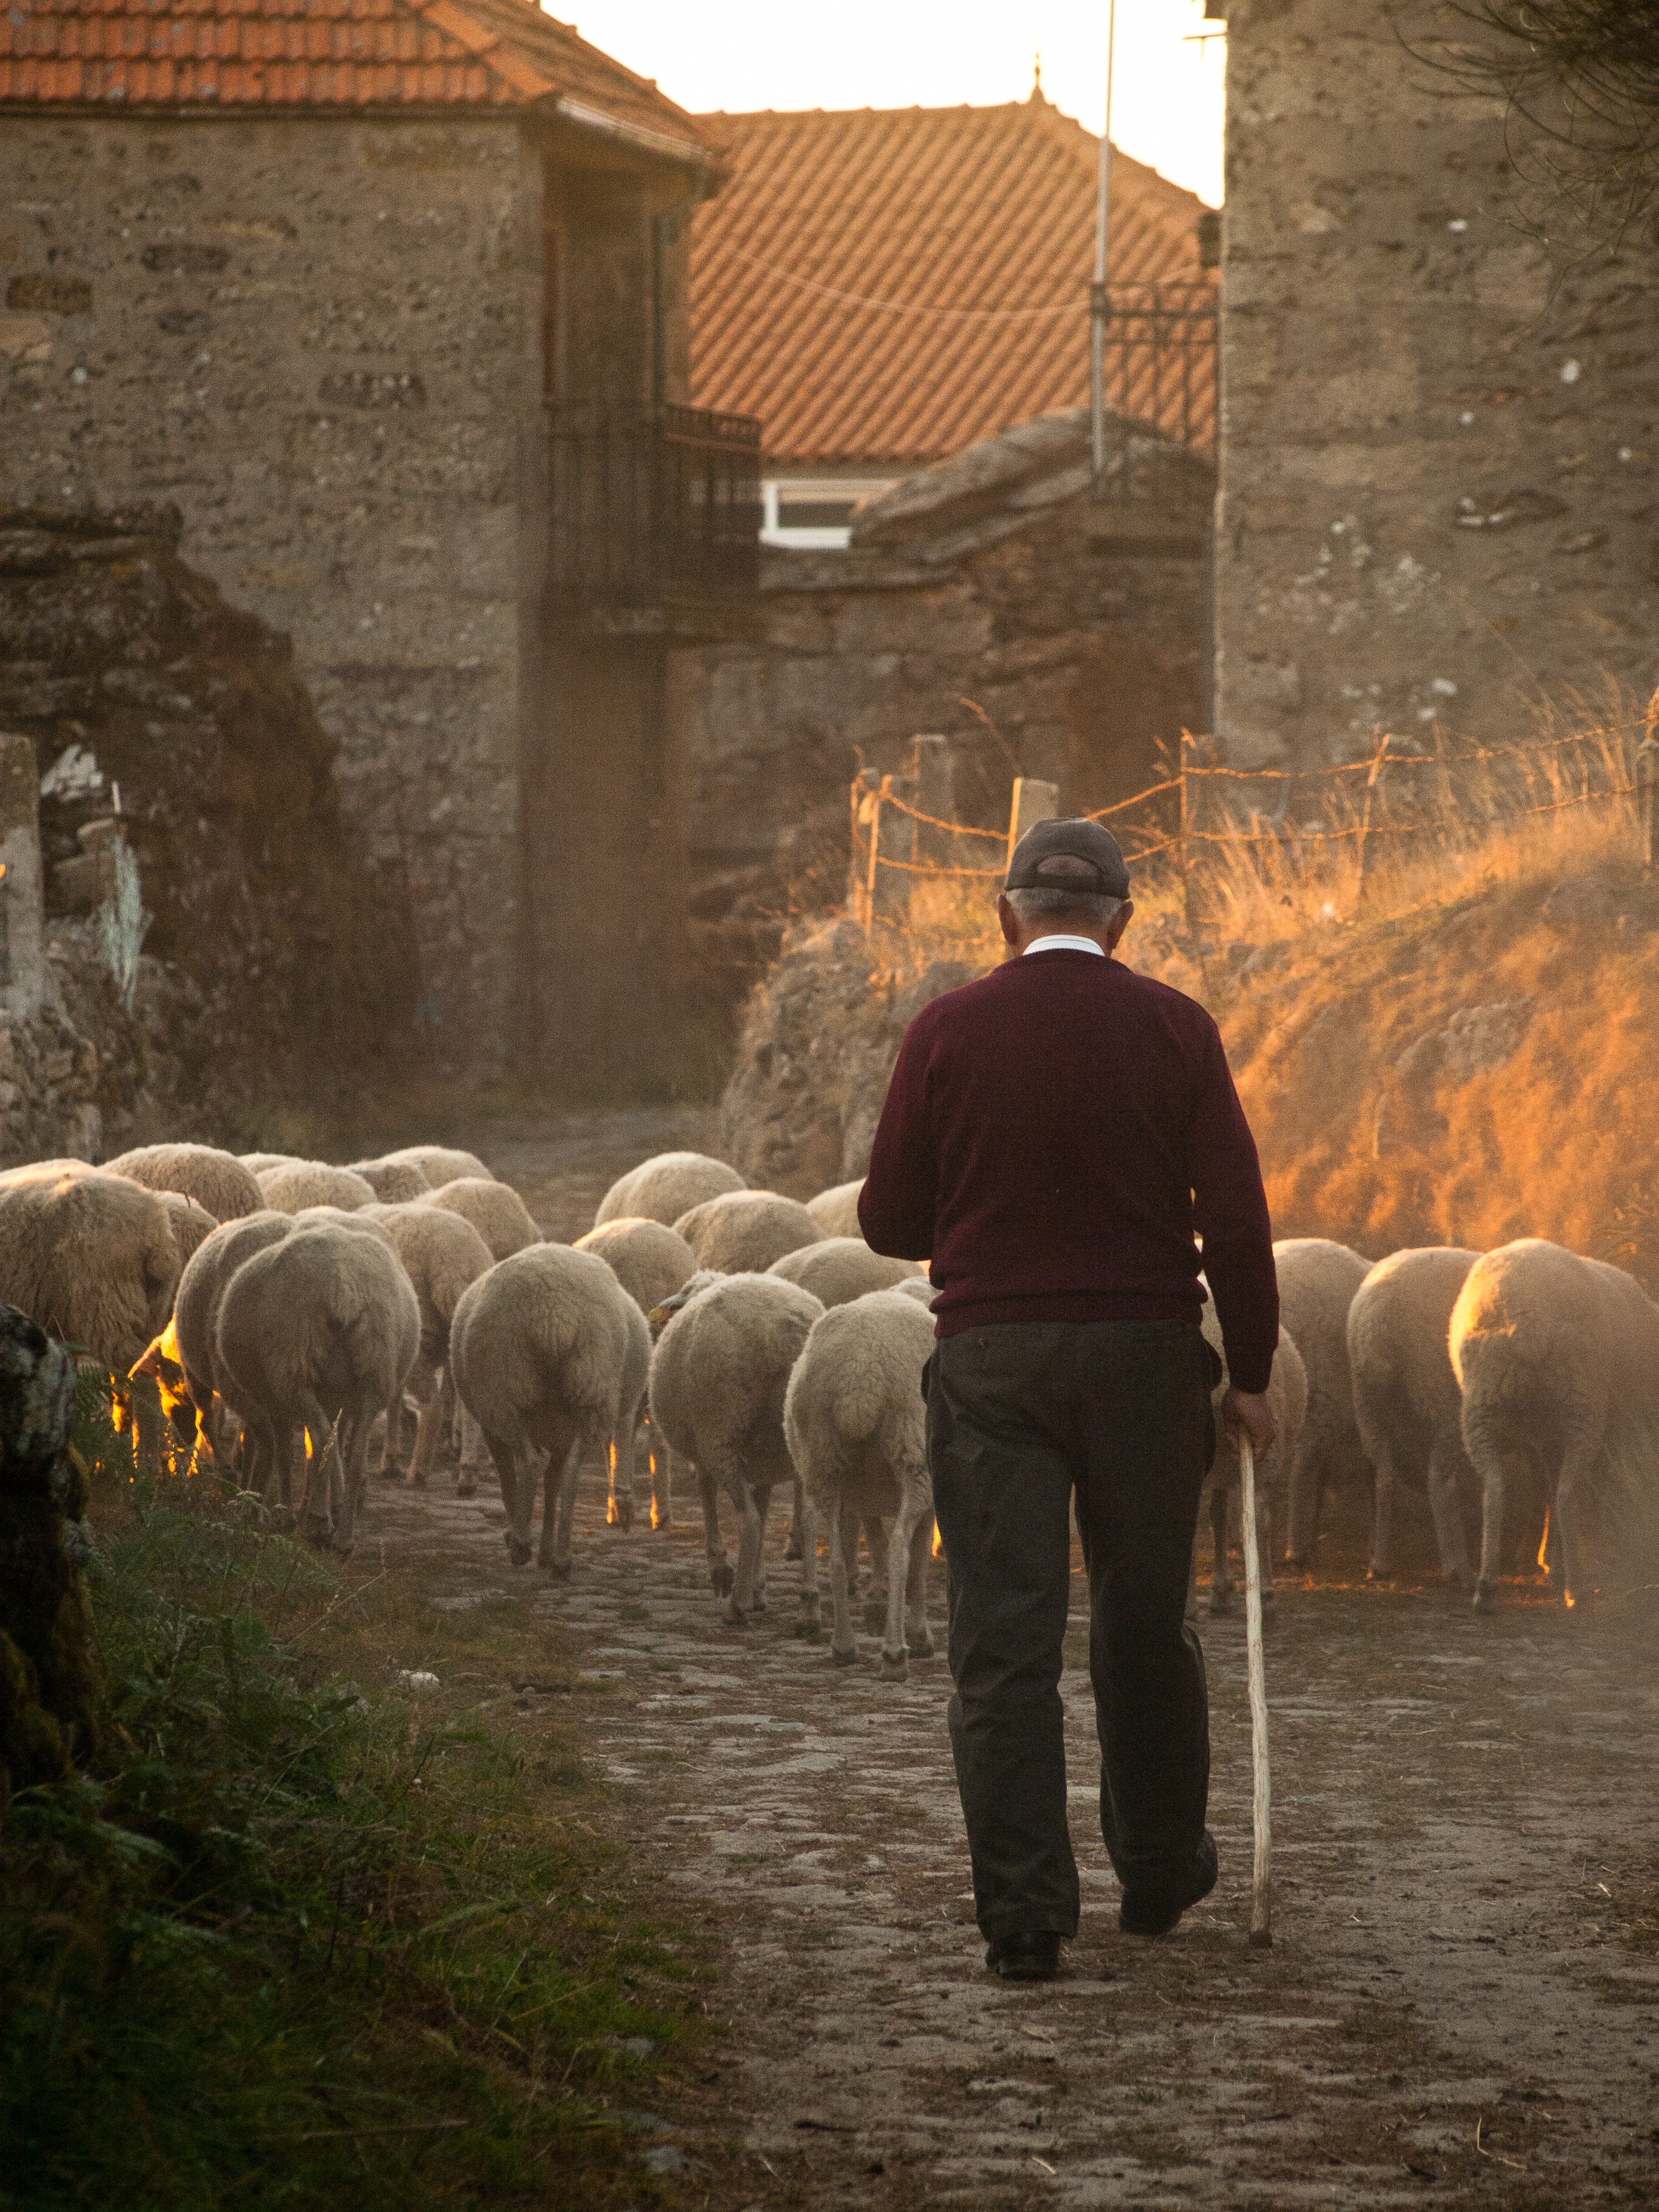
farm, rural, herd, farming, livestock, ranch, sheep, agriculture, farmer, shepherd, animals, herding